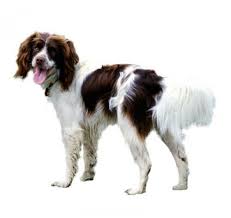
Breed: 276-n000112-English_springer